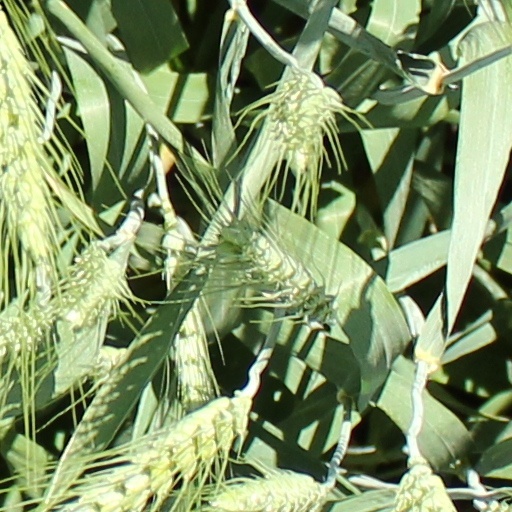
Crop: wheat